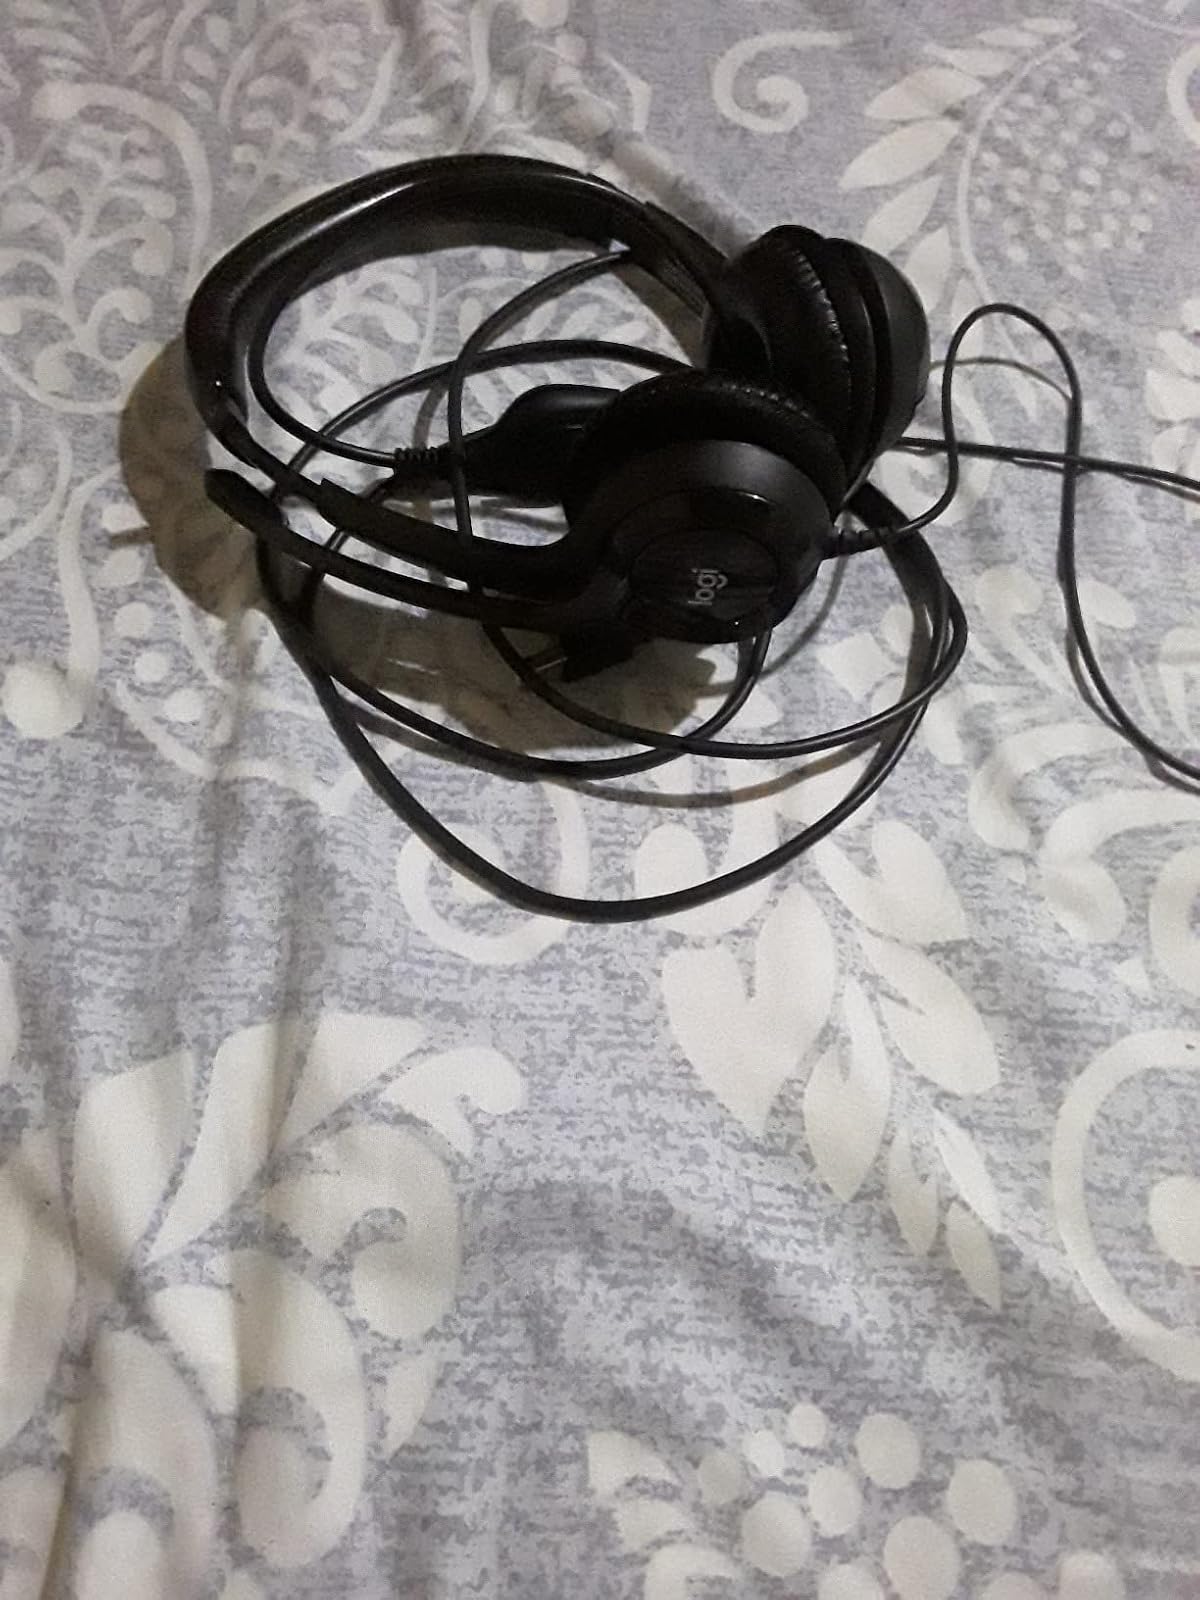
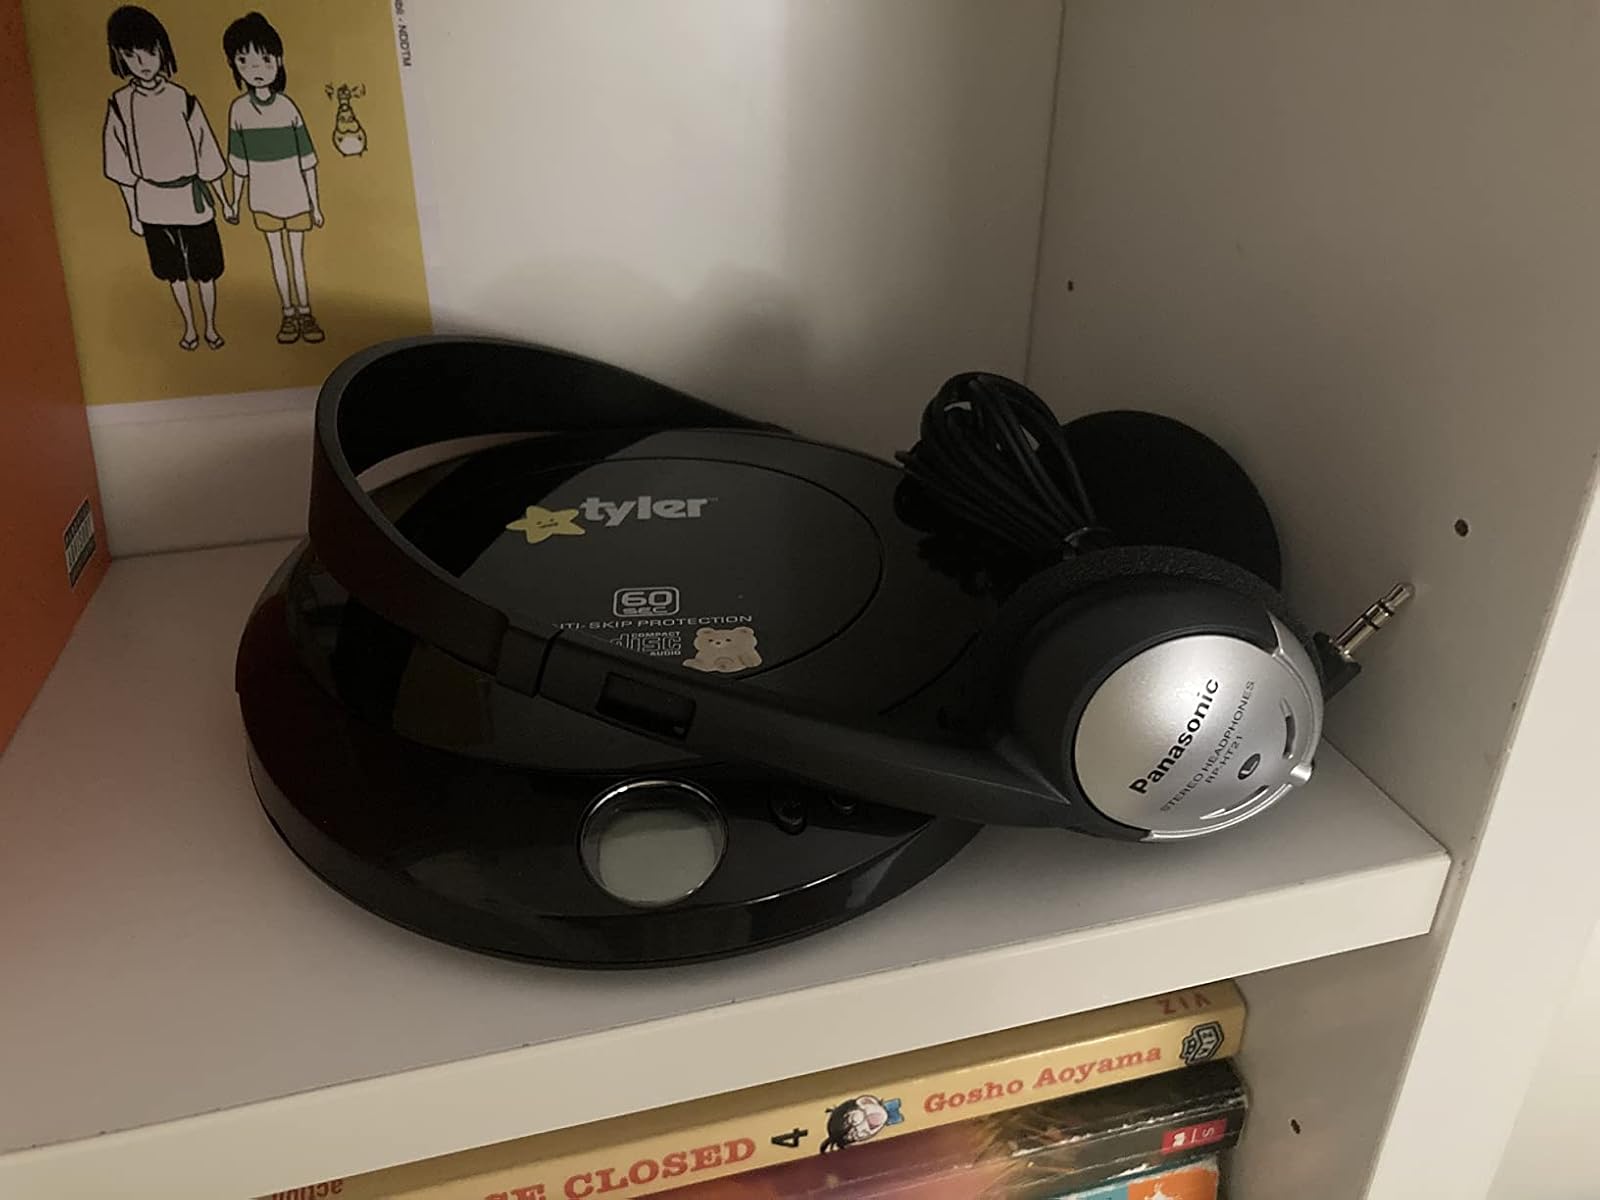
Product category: headphones
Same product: no